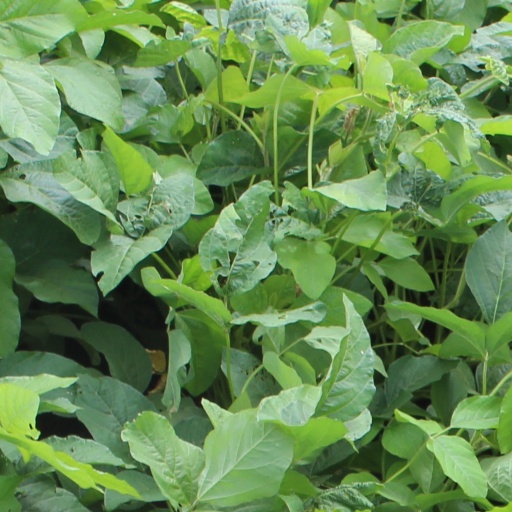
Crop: soybean